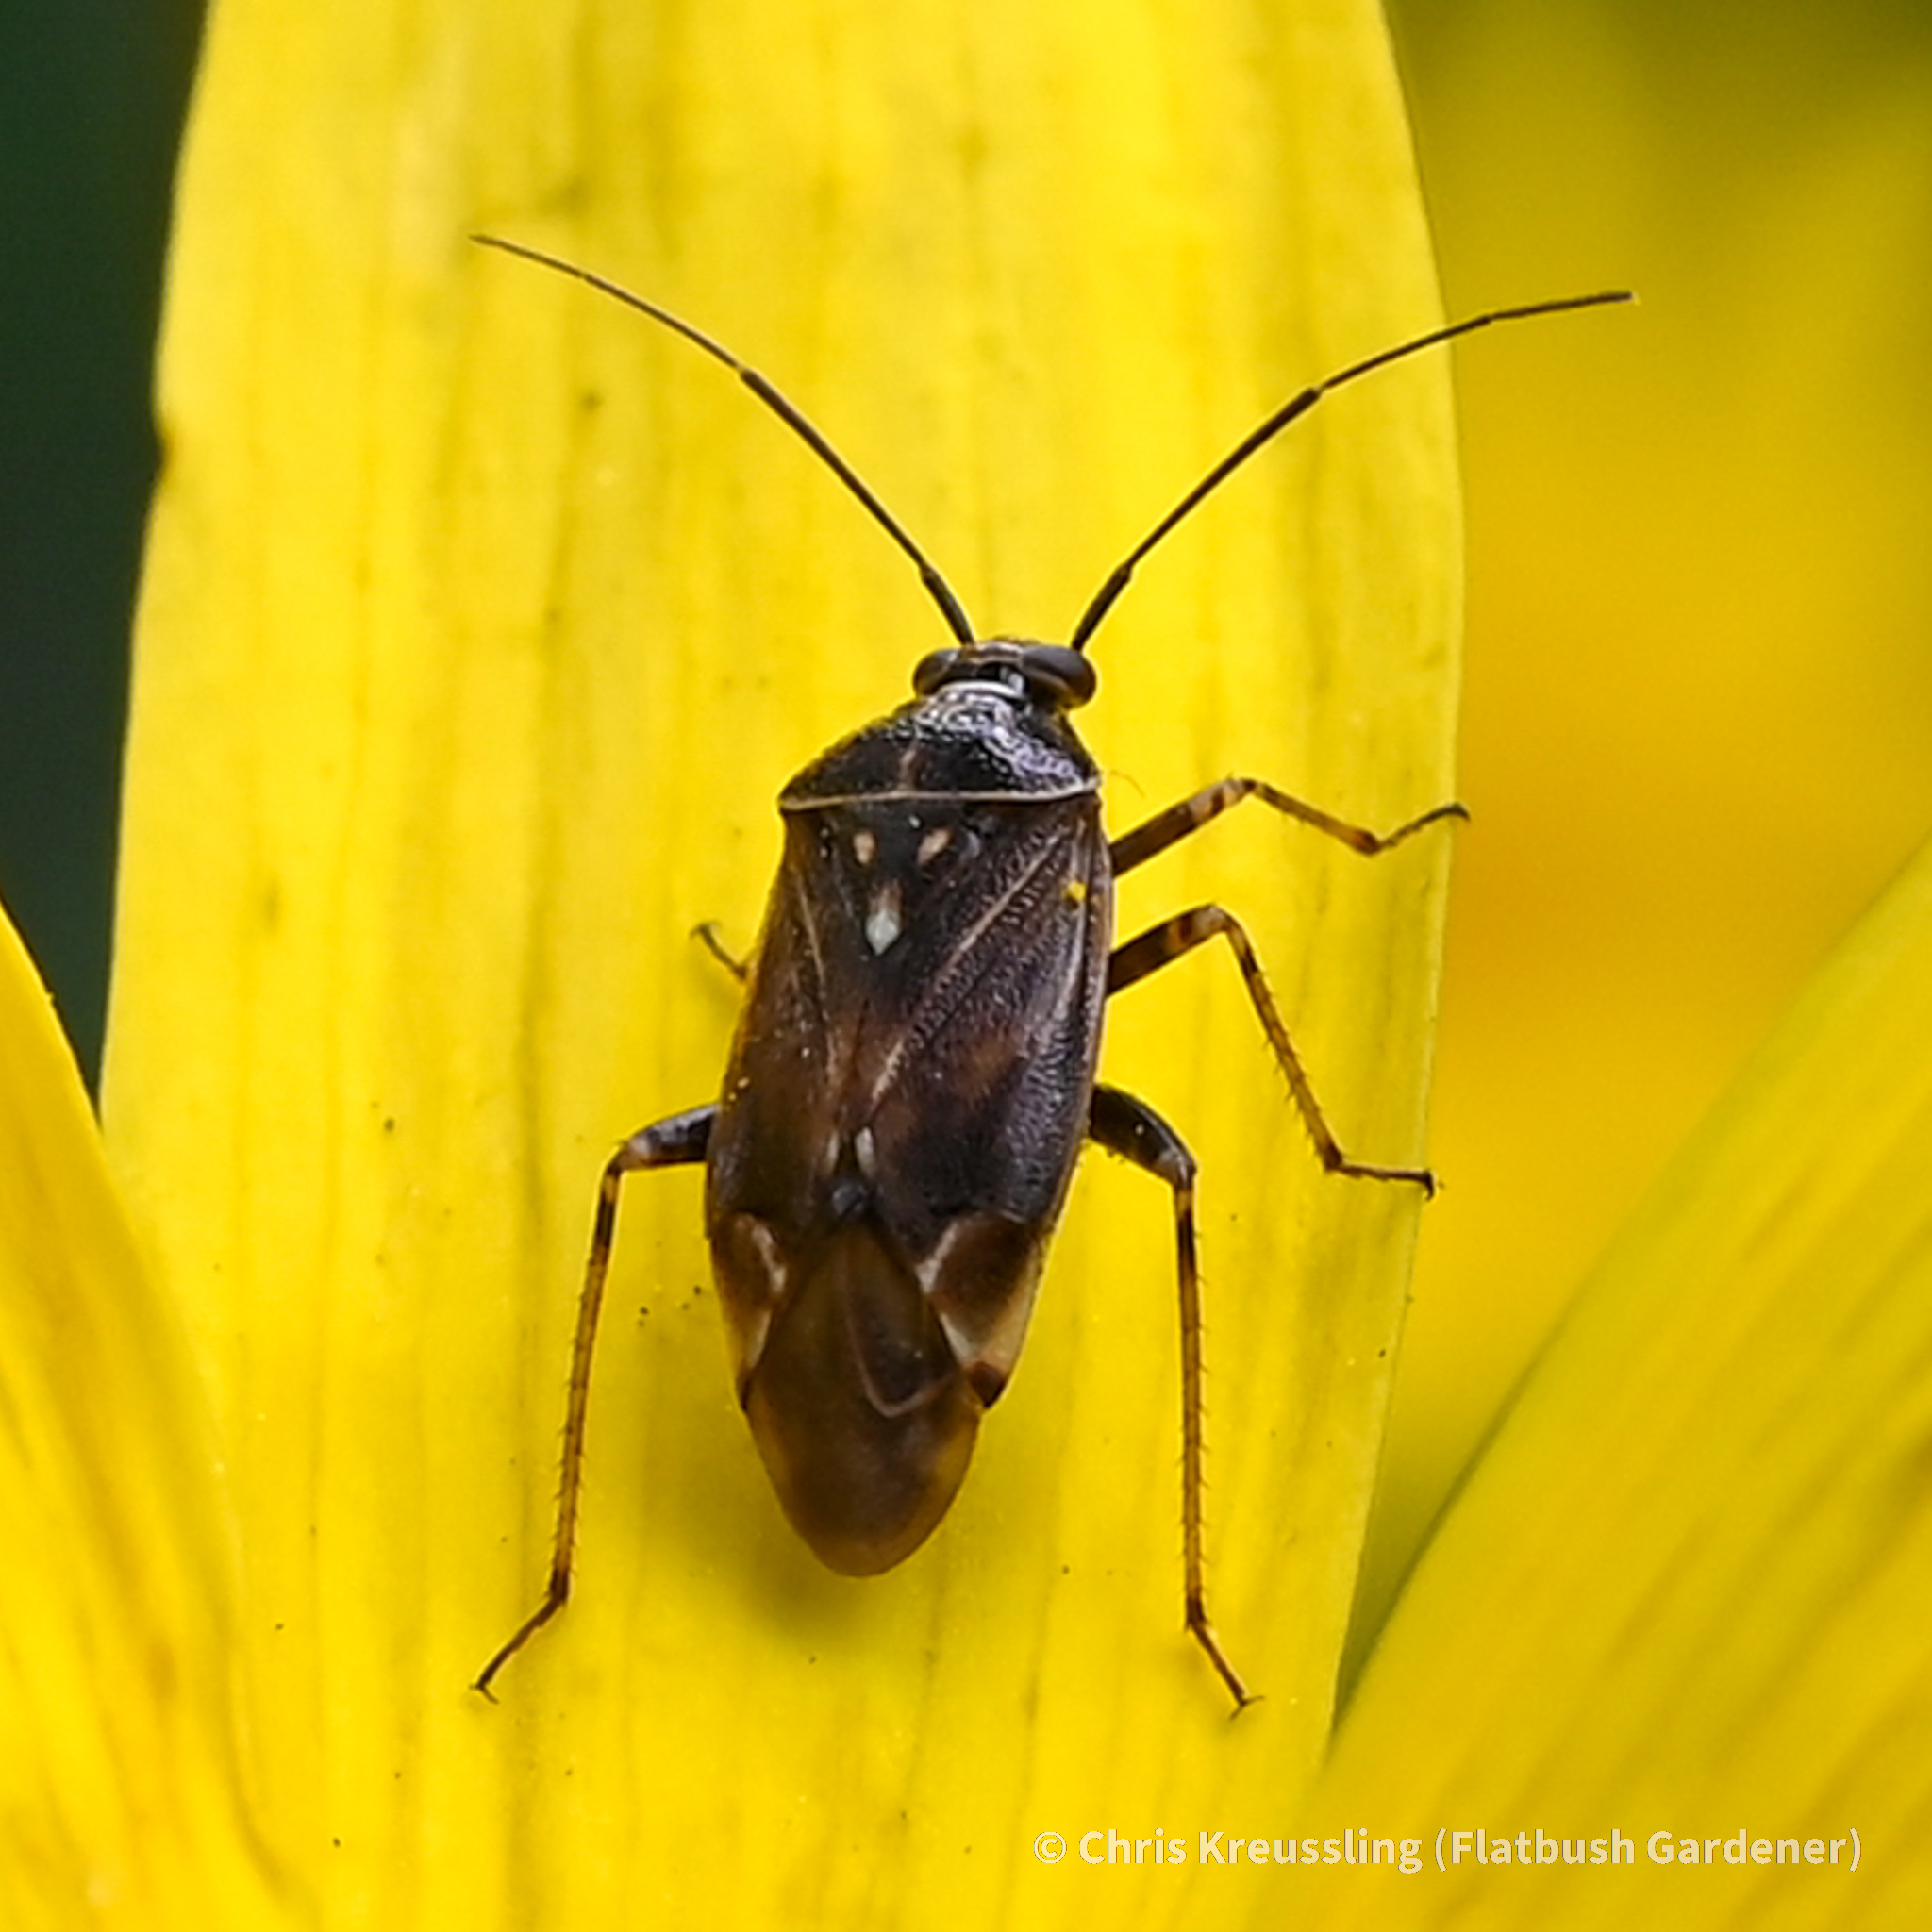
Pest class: lygus_bug